Kullorsuaq

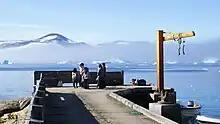
Kullorsuaq Harbour

Fishing including narwhals and whales and hunting including fur seals and walruses are the primary occupations in the area. The fish processing plant for Upernavik Seafood (a subsidiary of Royal Greenland) and the Pilersuisoq general store are the only organized employers in the settlement.